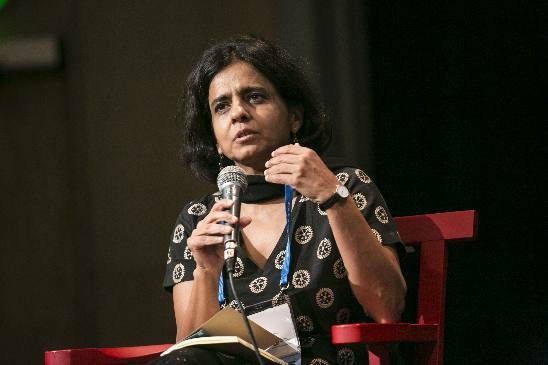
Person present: Yes